Maculelê (stick dance)

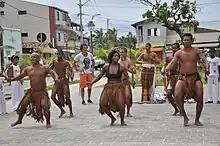
Maculelé in Arembepe

Maculelê is an Afro-Brazilian stick-dance from Bahia.